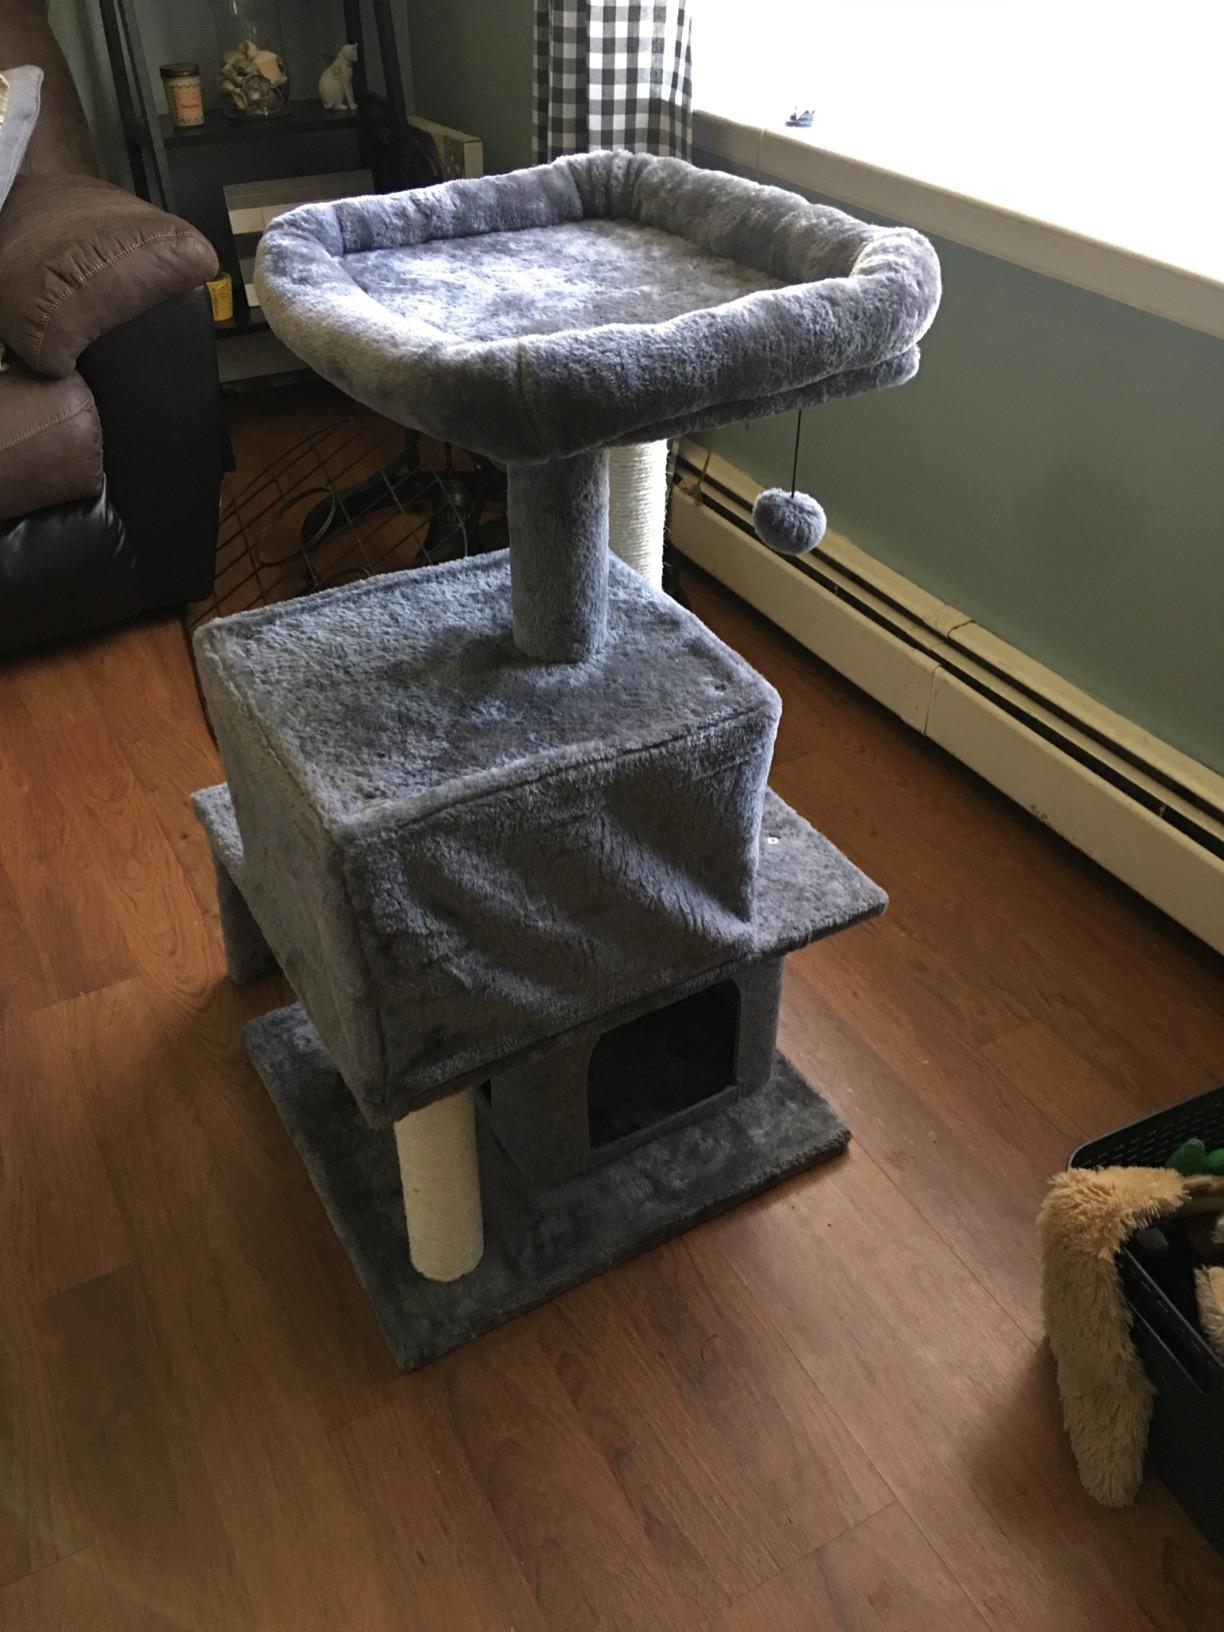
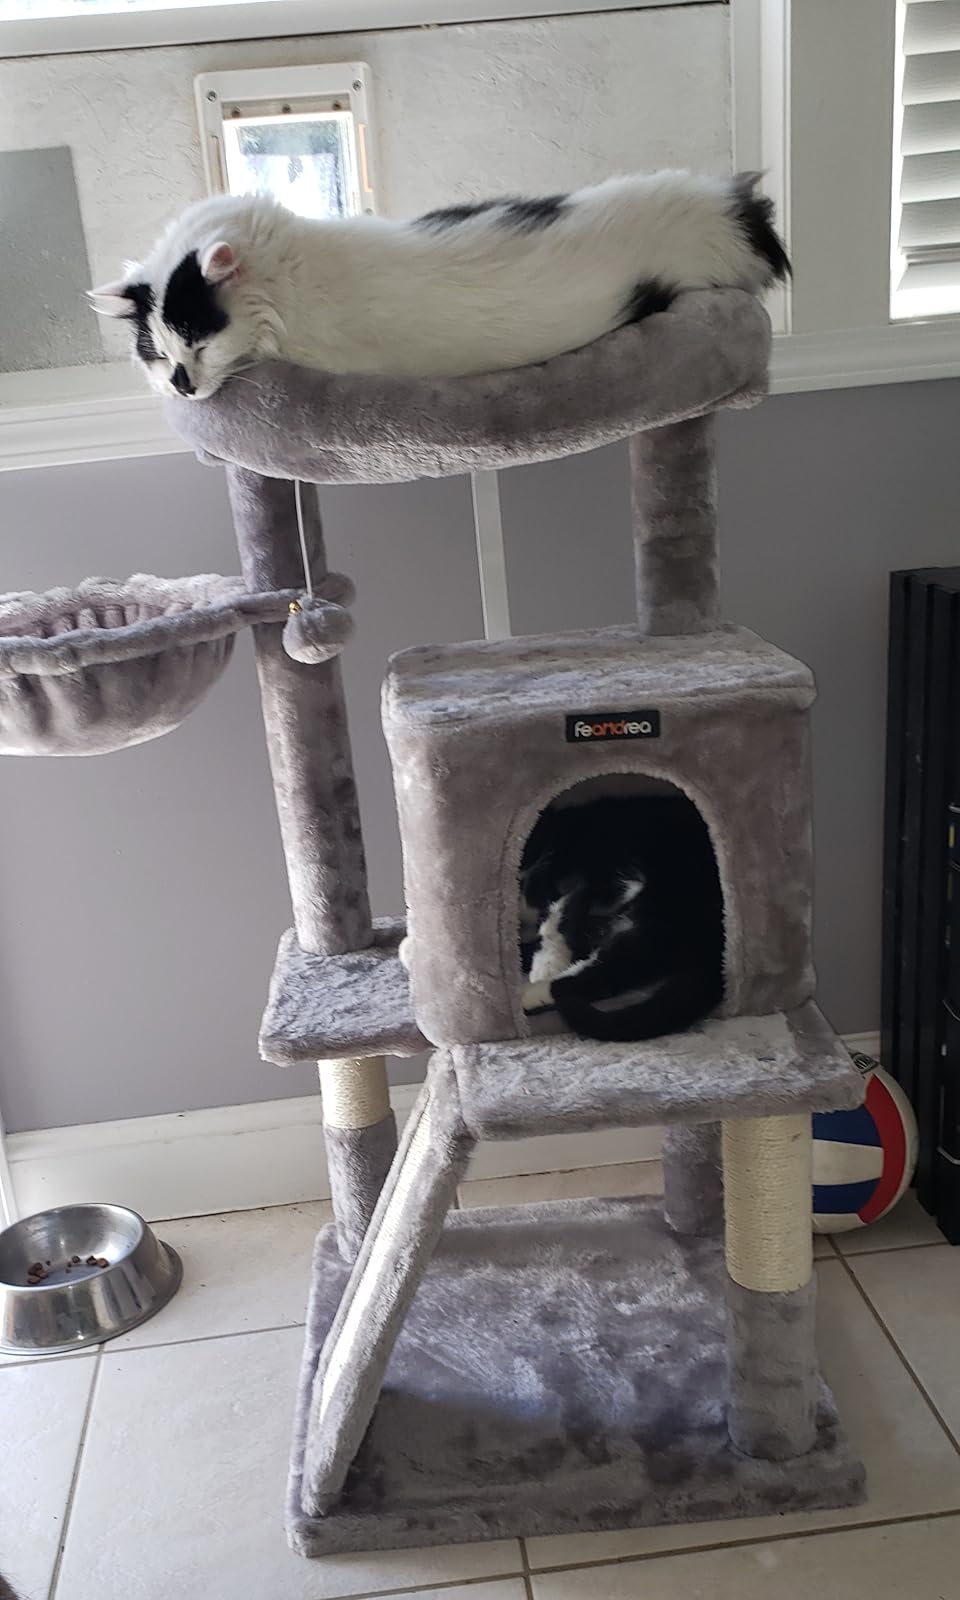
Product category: items_cat tree
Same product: no